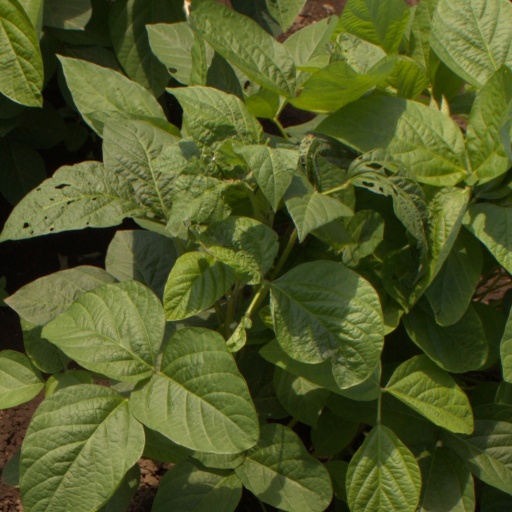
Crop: soybean